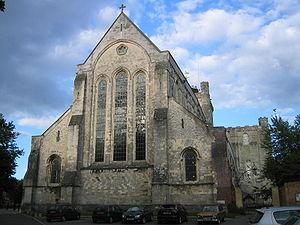
L'abbaye de Romsey située dans la ville de Romsey dans le comté du Hampshire en Angleterre est une ancienne abbaye de femmes de l'ordre de Saint-Benoît dont l'abbatiale devenue aujourd'hui église paroissiale a été construite par les Normands au XIIᵉ siècle. Elle est au 4/5 romane et n'a subi depuis le début du XIIIᵉ siècle aucune modification importante. Elle est classée de Grade I au patrimoine anglais comme bâtiment exceptionnel.